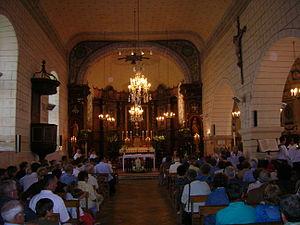
Baigts est une commune française située en Chalosse dans le département des Landes, en région Nouvelle-Aquitaine.
L'église Notre-Dame-de l'Assomption de Baigts, dans le département français des Landes, est de style roman. Elle date vraisemblablement du XIIᵉ siècle.